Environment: lab
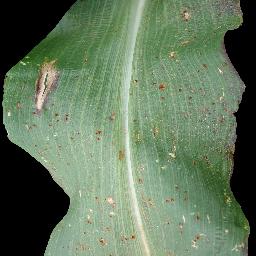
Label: common_rust